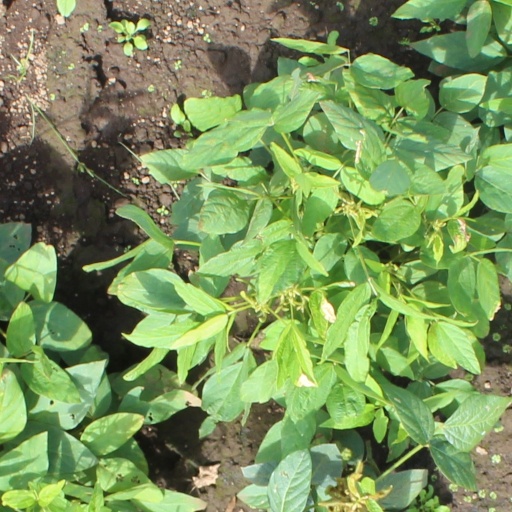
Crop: soybean